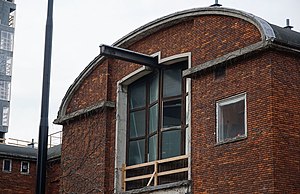
Halmlageret
Halmlageret set fra den anden side
Halmlageret eller Kongens bryghus tapperi er en bevaringsværdig bygning på Thorvald Bindesbølls Plads i Carlsberg Byen i København.